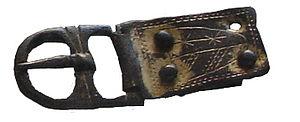
Boucle et chape de ceinture, fin du XIIe siècle et XIIIe siècle, bronze doré et décoré d'un blason de Lastours, découvert à Château Lastours en Aude en France